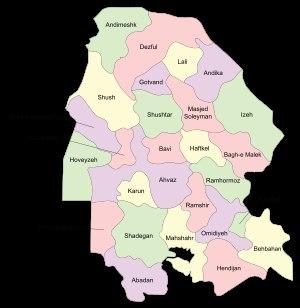
Le Khouzistan, Khuzestan ou Khouzestan est une des 31 provinces d'Iran. Elle est située au sud-ouest du pays, aux confins de l'Irak et du Golfe Persique. Sa capitale est Ahvaz et elle couvre une surface de 62 238 km². Les autres villes principales de la province sont Behbahan, Abadan, Andimechk, Khorramshahr, Bandar-e Emam, Dezfoul, Chouchtar, Omidiyeh, Izeh, Baghmalek, Mahshahr, Dasht-e Azadegan, Ramhormoz, Shadegan, Chouch, Masjed Soleiman, Aghadjari, Île Minu et Hoveyzeh.